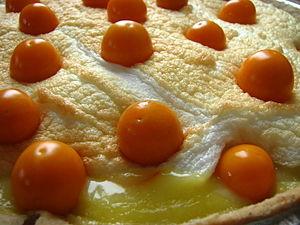
Physalis est un genre de plantes de la famille des Solanacées. On les appelle couramment Lanterne japonaise.
Physalis heterophylla, le coqueret hétérophylle ou cerise de terre sauvage, est une plante vivace appartenant au genre Physalis et à la famille des Solanaceae. La plante est surtout connue pour son fruit, baie comestible de couleur orangée enfermée dans un calice jaune verdâtre semblable à une lanterne.